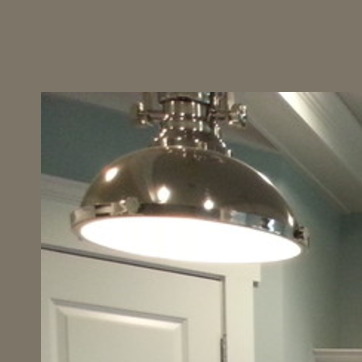
Material: metal